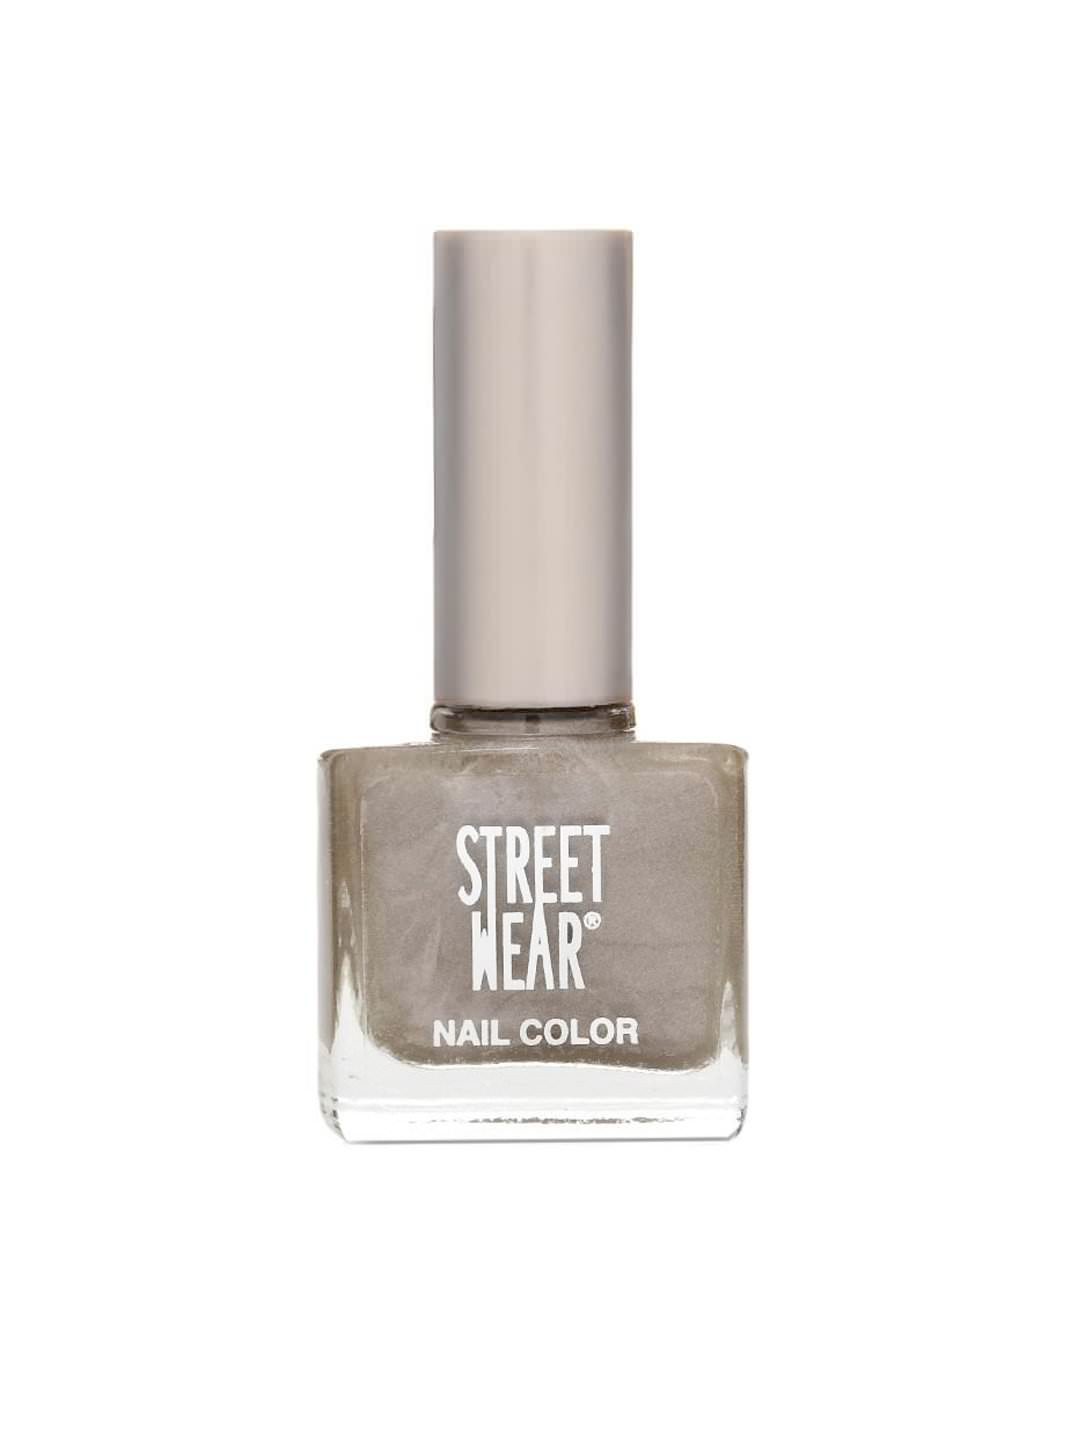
Streetwear Wild Child Nail Polish 24
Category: Personal Care / Nails / Nail Polish
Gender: Women
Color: Beige
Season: Spring 2017
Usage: Casual